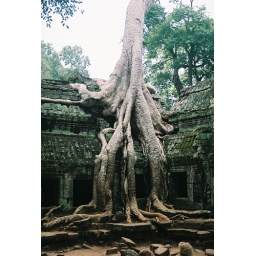
hided in the misty jungle,the walls of Ta Prhom temple are swallowed by the roots of ancient and gigantic trees